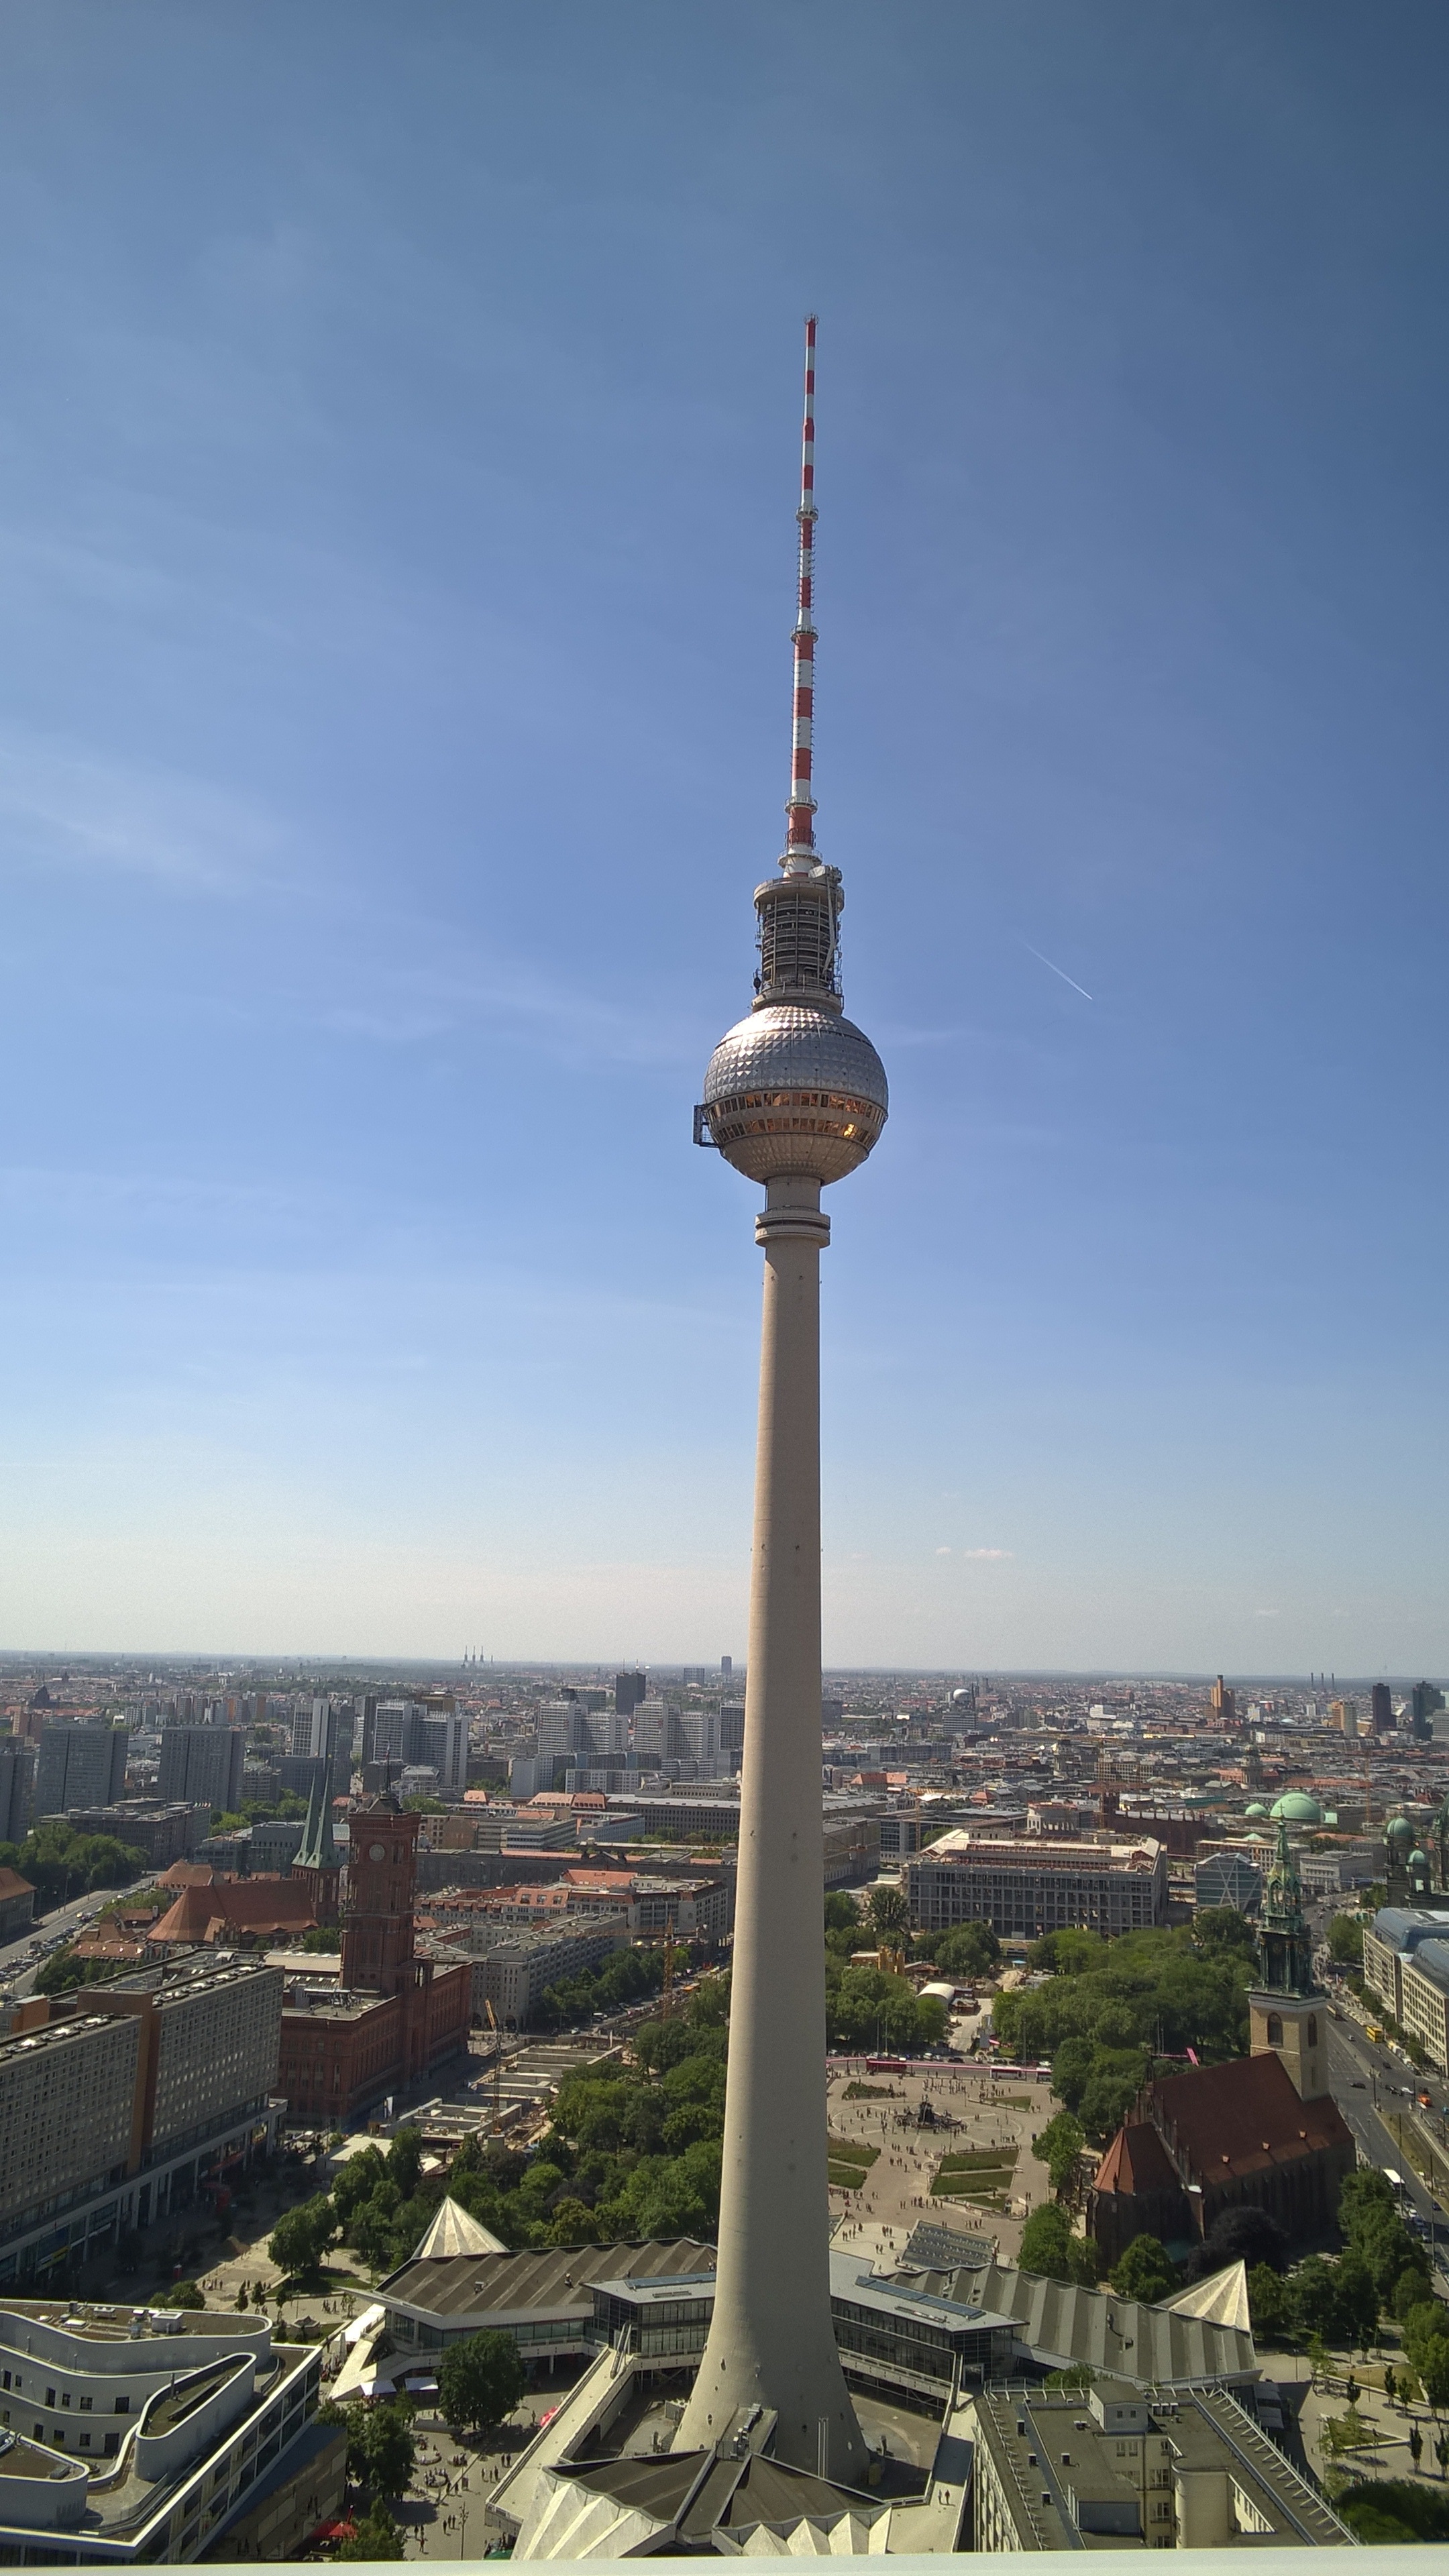
structure, sky, skyline, view, perspective, skyscraper, monument, cityscape, tower, landmark, tower block, places of interest, capital, spire, steeple, obelisk, ball, germany, berlin, alexanderplatz, tv tower, alex, control tower